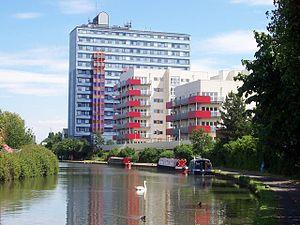
Alperton est un quartier du district de Brent, à Londres, au nord-ouest de la ville. Ce quartier se développe autour de Ealing Road, qui en est l'artère principale, et qui contient de nombreux restaurants indiens et pakistanais.